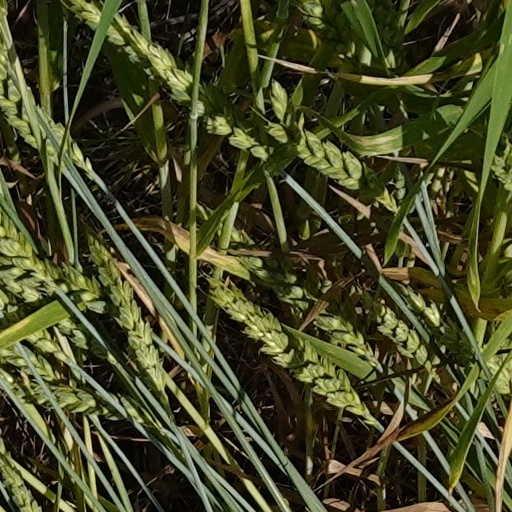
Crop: wheat